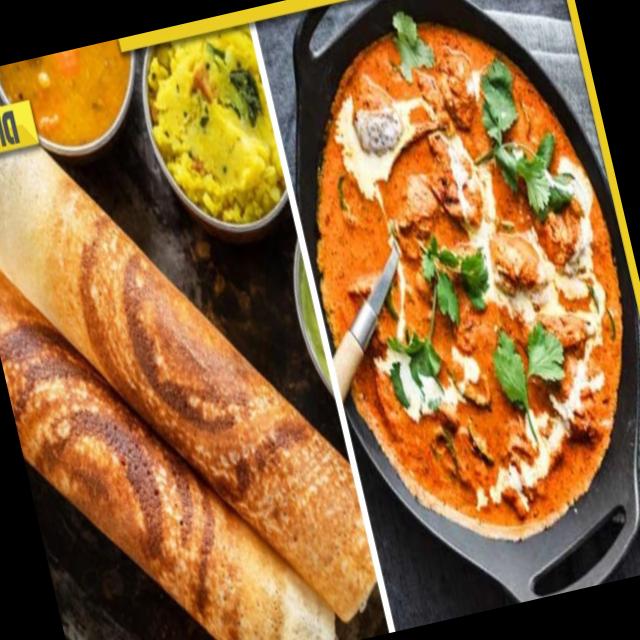
Dish: chicken_curry